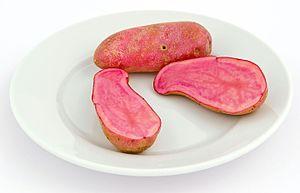
Les pommes de terre à chair colorée sont des variétés de pommes de terre dont la chair présente une coloration allant du rouge clair au pourpre-violet foncé. Cette coloration, totale ou partielle, provient de l'accumulation d'anthocyanines dans les tubercules. Ces pommes de terre présentent aussi une peau colorée, mais beaucoup de variétés à peau colorée en rose ou en rouge ont une chair blanche ou jaune, comme la très grande majorité des pommes de terre cultivées. La couleur jaune, plus ou moins marquée, est due à la présence de caroténoïdes. Les variétés à chair colorée sont fréquentes parmi les pommes de terre indigènes des Andes, mais relativement rares parmi les variétés modernes. Elles sont peu cultivées car leur rendement est le plus souvent inférieur à celui des variétés améliorées et sont recherchées surtout par certains amateurs à titre de curiosité.